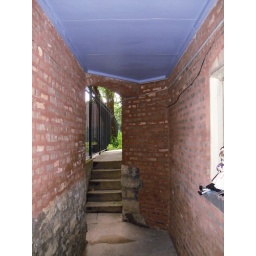
A passageway under a local building has a blue ceiling rather than white paint. :)